Rzeszów–Jasionka Airport

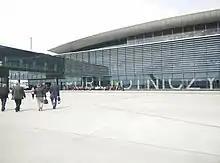
Apron view

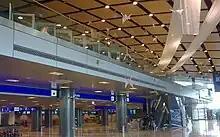
Terminal interior

On 3 October 2023 a new rail link between the airport and Rzeszów Główny railway station opened, operated by Podkarpacka Kolej Aglomeracyjna. The journey takes 18 minutes and a single ticket costs 4 PLN.